Kay Patterson (Australian politician)

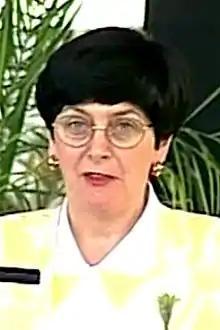
Patterson in 1997

Kay Christine Lesley Patterson (born 21 November 1944) is a former Australian politician. She was a Liberal member of the Australian Senate from 1987 to 2008, representing the state of Victoria.